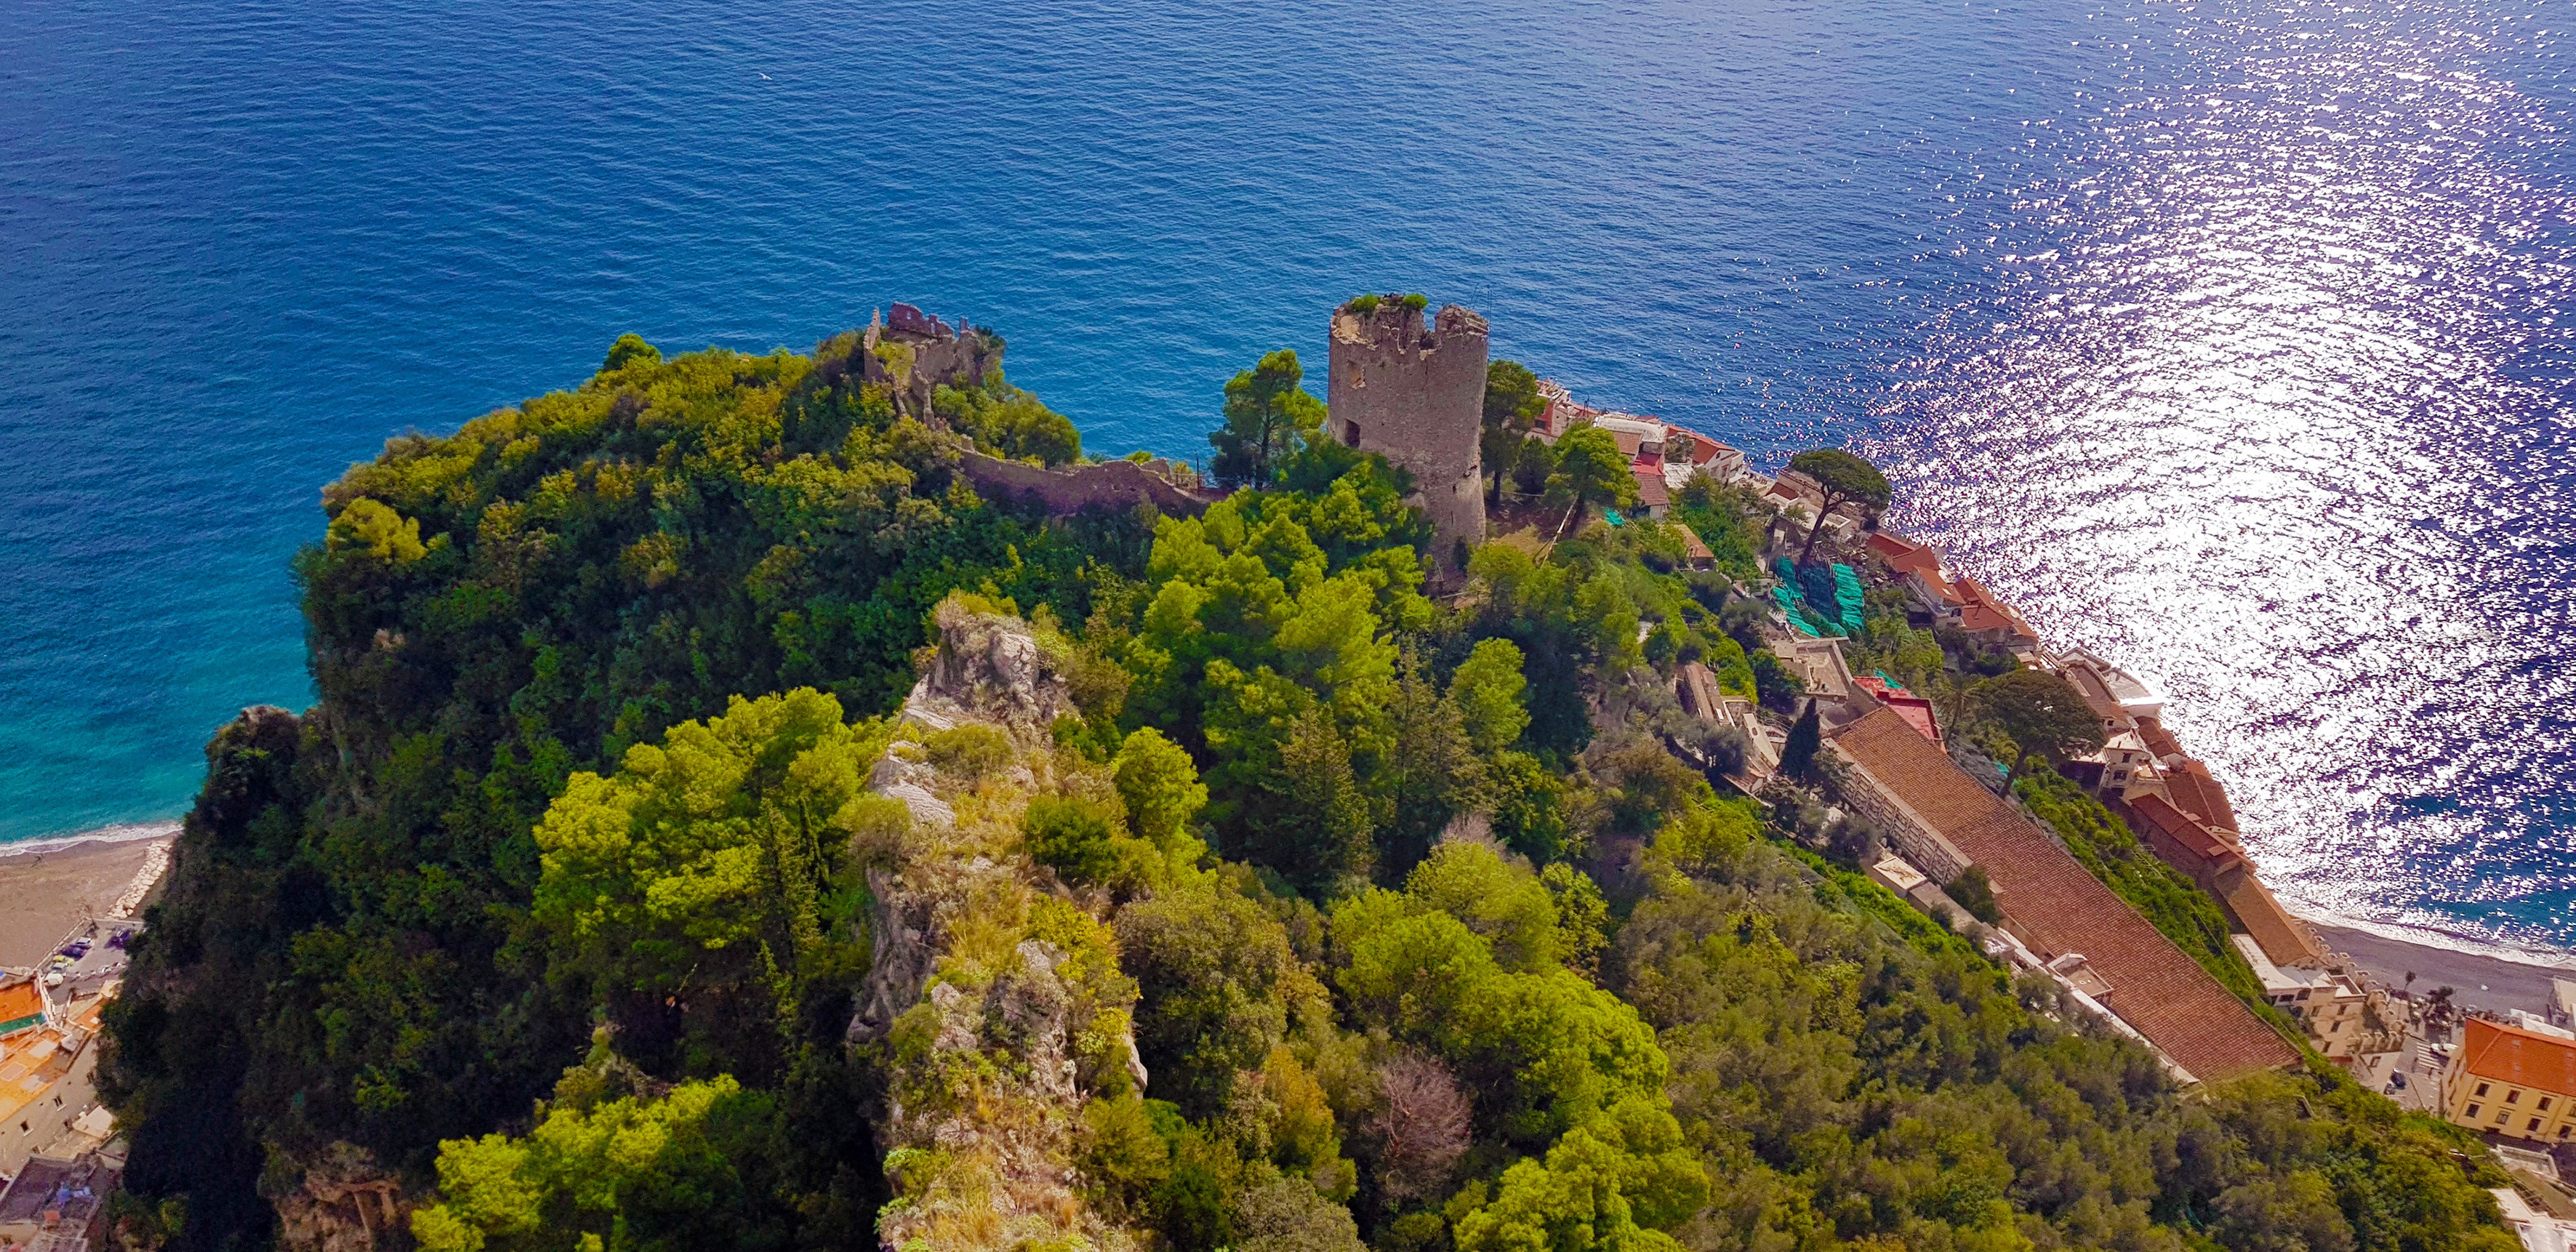
natural, water, plant, azure, building, tree, natural landscape, coastal and oceanic landforms, lake, terrain, landscape, horizon, wood, headland, city, shore, hill, bird's eye view, hill station, coast, rock, klippe, wilderness, cape, island, tropics, ocean, cliff, peninsula, bay, town, reservoir, aerial photography, tourism, promontory, inlet, vacation, sea, village, cove, leisure, sound, beach, forest, escarpment, estate